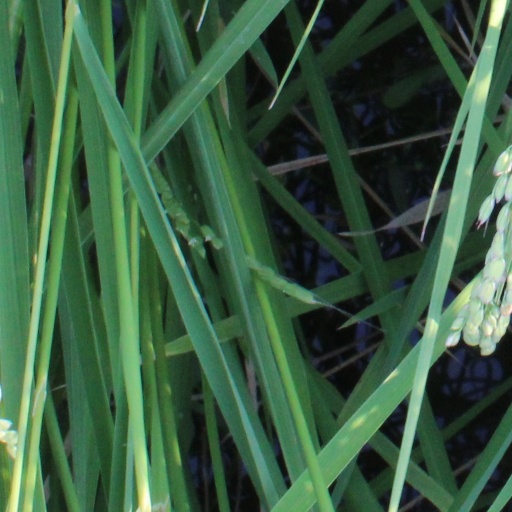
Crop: rice